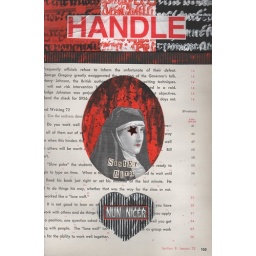
For black, red &amp;amp; white book in Colour Erratica swap